CFSMC

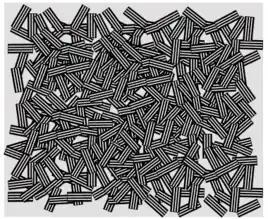
Scheme of the tow-based microstructure of CF-SMC

CF-SMC are made up of carbon tow chunks, spread between two layers of uncured thermosetting resin. The carbon fibre tows are cut from prepreg UD tape. The originating tape can be made up of a certain number of fibres (filaments), thus affecting the properties of the final composite: values can vary from 3 to 50 thousand filaments, while typical tow lengths are within 10 to 50 mm. As for the resin, thermosetting resins are used: possible choices are polyester, vinyl ester or epoxy, with the former being the cheapest and the latter being the most performant. Despite not being as strong nor stiff as epoxy, vinyl ester is often used for its properties like corrosion and higher temperature resistance. The constituents are combined in sheets of prepreg material. The tows usually fall from the cutter onto one of the two layers of resin, and are then covered by the second layer. The prepreg sheets of SMC are made after the viscous assembly is compacted via rollers. In this phase, any control over the orientation of the fibres is generally impossible, and the fibres can be considered to have an equiprobable orientation in all directions.